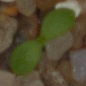
Label: scentless_mayweed